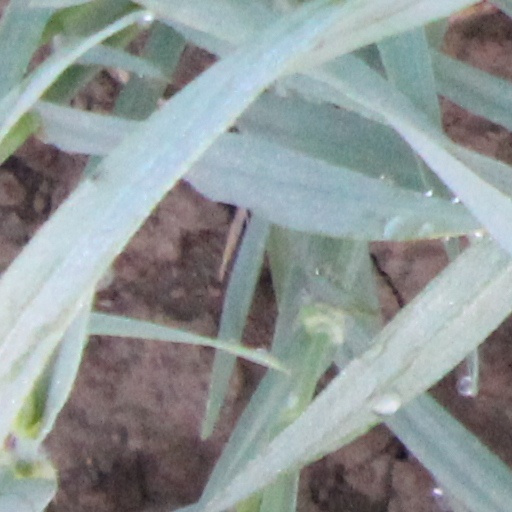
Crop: wheat